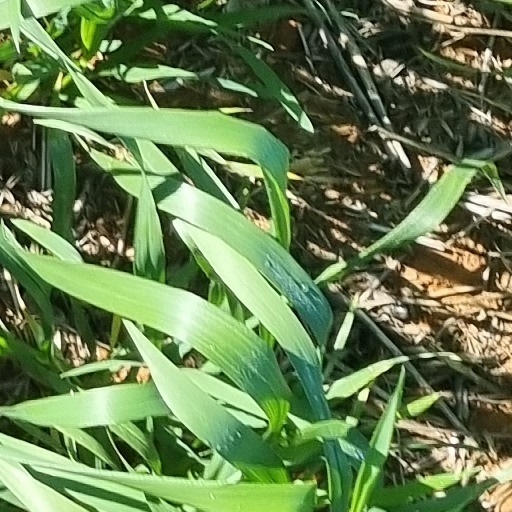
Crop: wheat